Assisted take-off

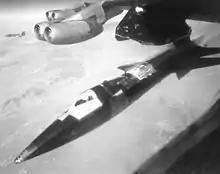
An X-15 pictured just after release from a B-52 carrier aircraft

Another form of gravity assistance is when an aircraft is released from a larger mother ship or mother craft. This may be because the daughter craft is incapable of taking off normally e.g. the atmospheric flight tests of the Space Shuttle.